Describe the emotion expressed in this image:  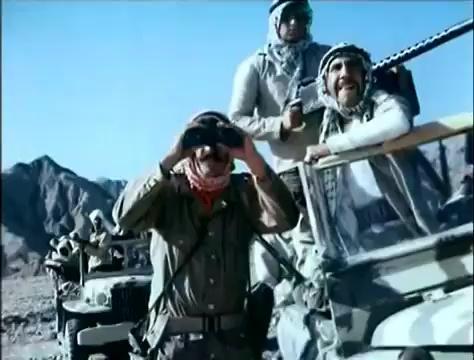
This person displays Suffering, valence and arousal with low intensity.